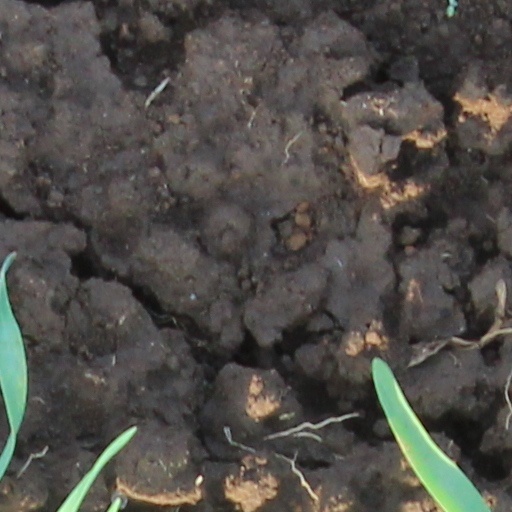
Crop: wheat